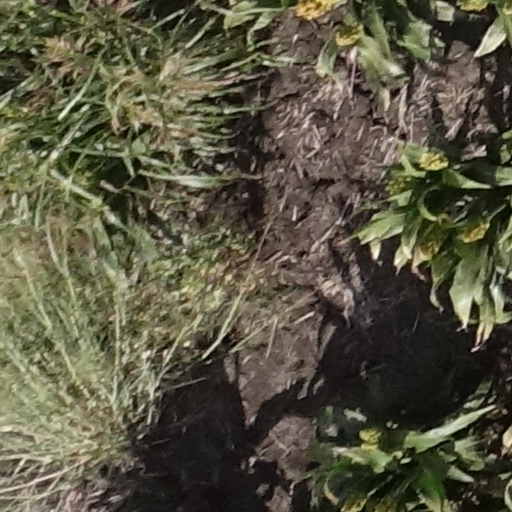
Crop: sorghum